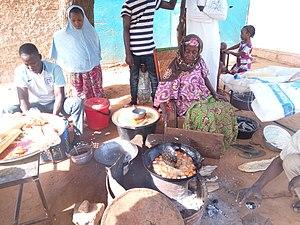
La cuisine nigérienne est le reflet de nombreuses cuisines traditionnelles africaines. Elle utilise une quantité importante d'épices dans les plats. La viande grillée, les légumes de saison, les salades et diverses sauces sont certains des aliments consommés.